Answer in natural language. Is sixdrawer dresser in gray to the right of colorful landscape painting? Choose between the following options: no or yes
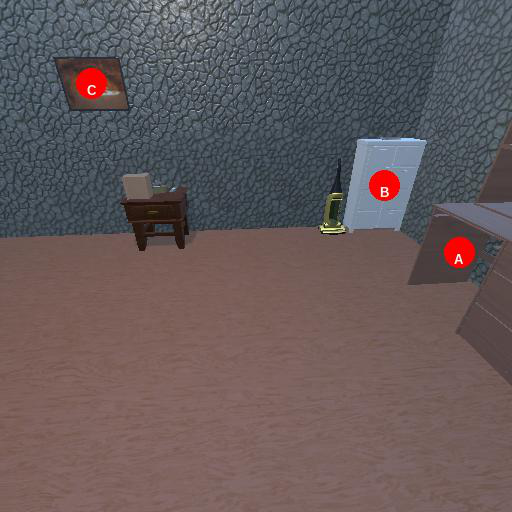
<answer>yes</answer>